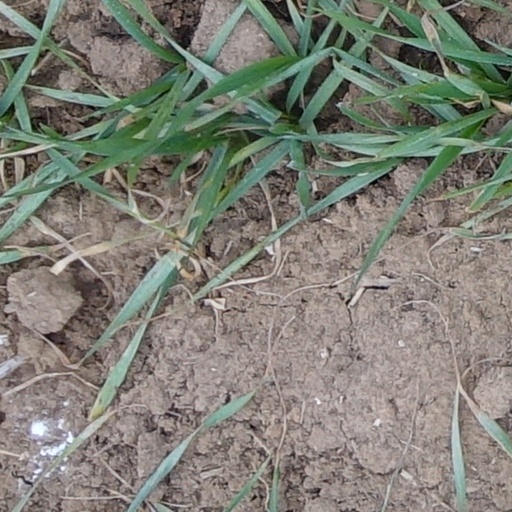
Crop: wheat